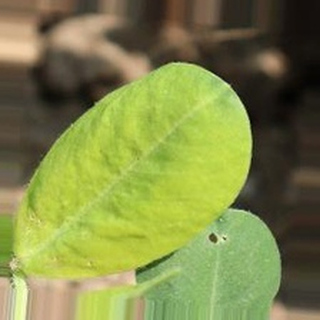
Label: groundnut_nutrition_deficiency